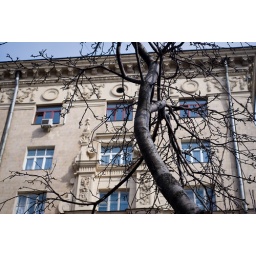
Easter walk in Moscow.This tree is minutes away from sprouting little green buds. April, 2009.